Russell Tucker

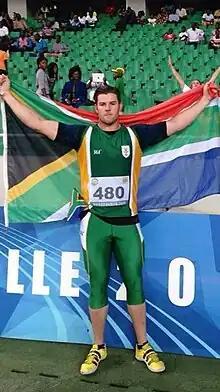
The Tank winning Gold at All African Games 2015

Russell Wayne George Tucker (born 11 April 1990) is a South African athlete specialising in the discus throw. He won several medals on continental level including the gold at the 2015 African Games as well as gold medal in 2016 African games and silver at the 2014 African Championships.